River Alun, Pembrokeshire

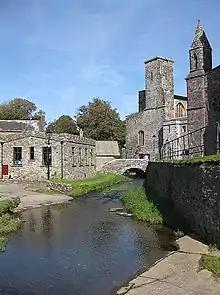
Afon Alun in St Davids

The River Alun is a small river in northwest Pembrokeshire, Wales, which rises near Tretio Common and flows southwestwards to St Davids to empty into St Bride's Bay at the rocky inlet of Porth Clais.